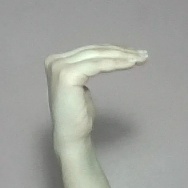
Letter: haa